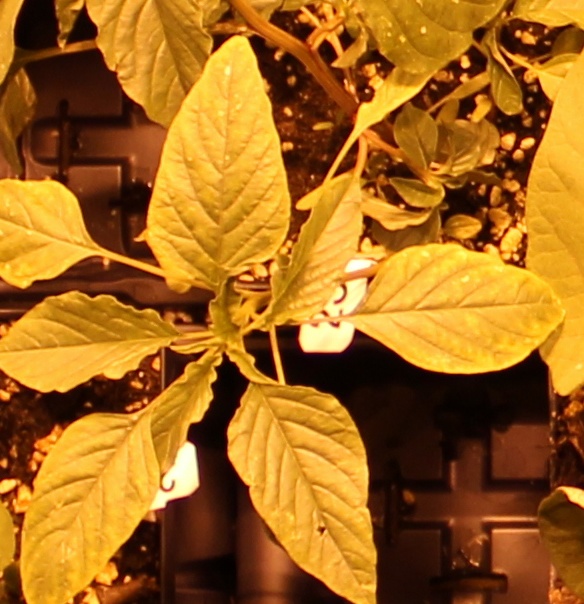
Label: Palmer Amaranth